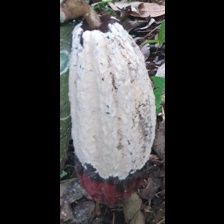
Label: moniliophthora